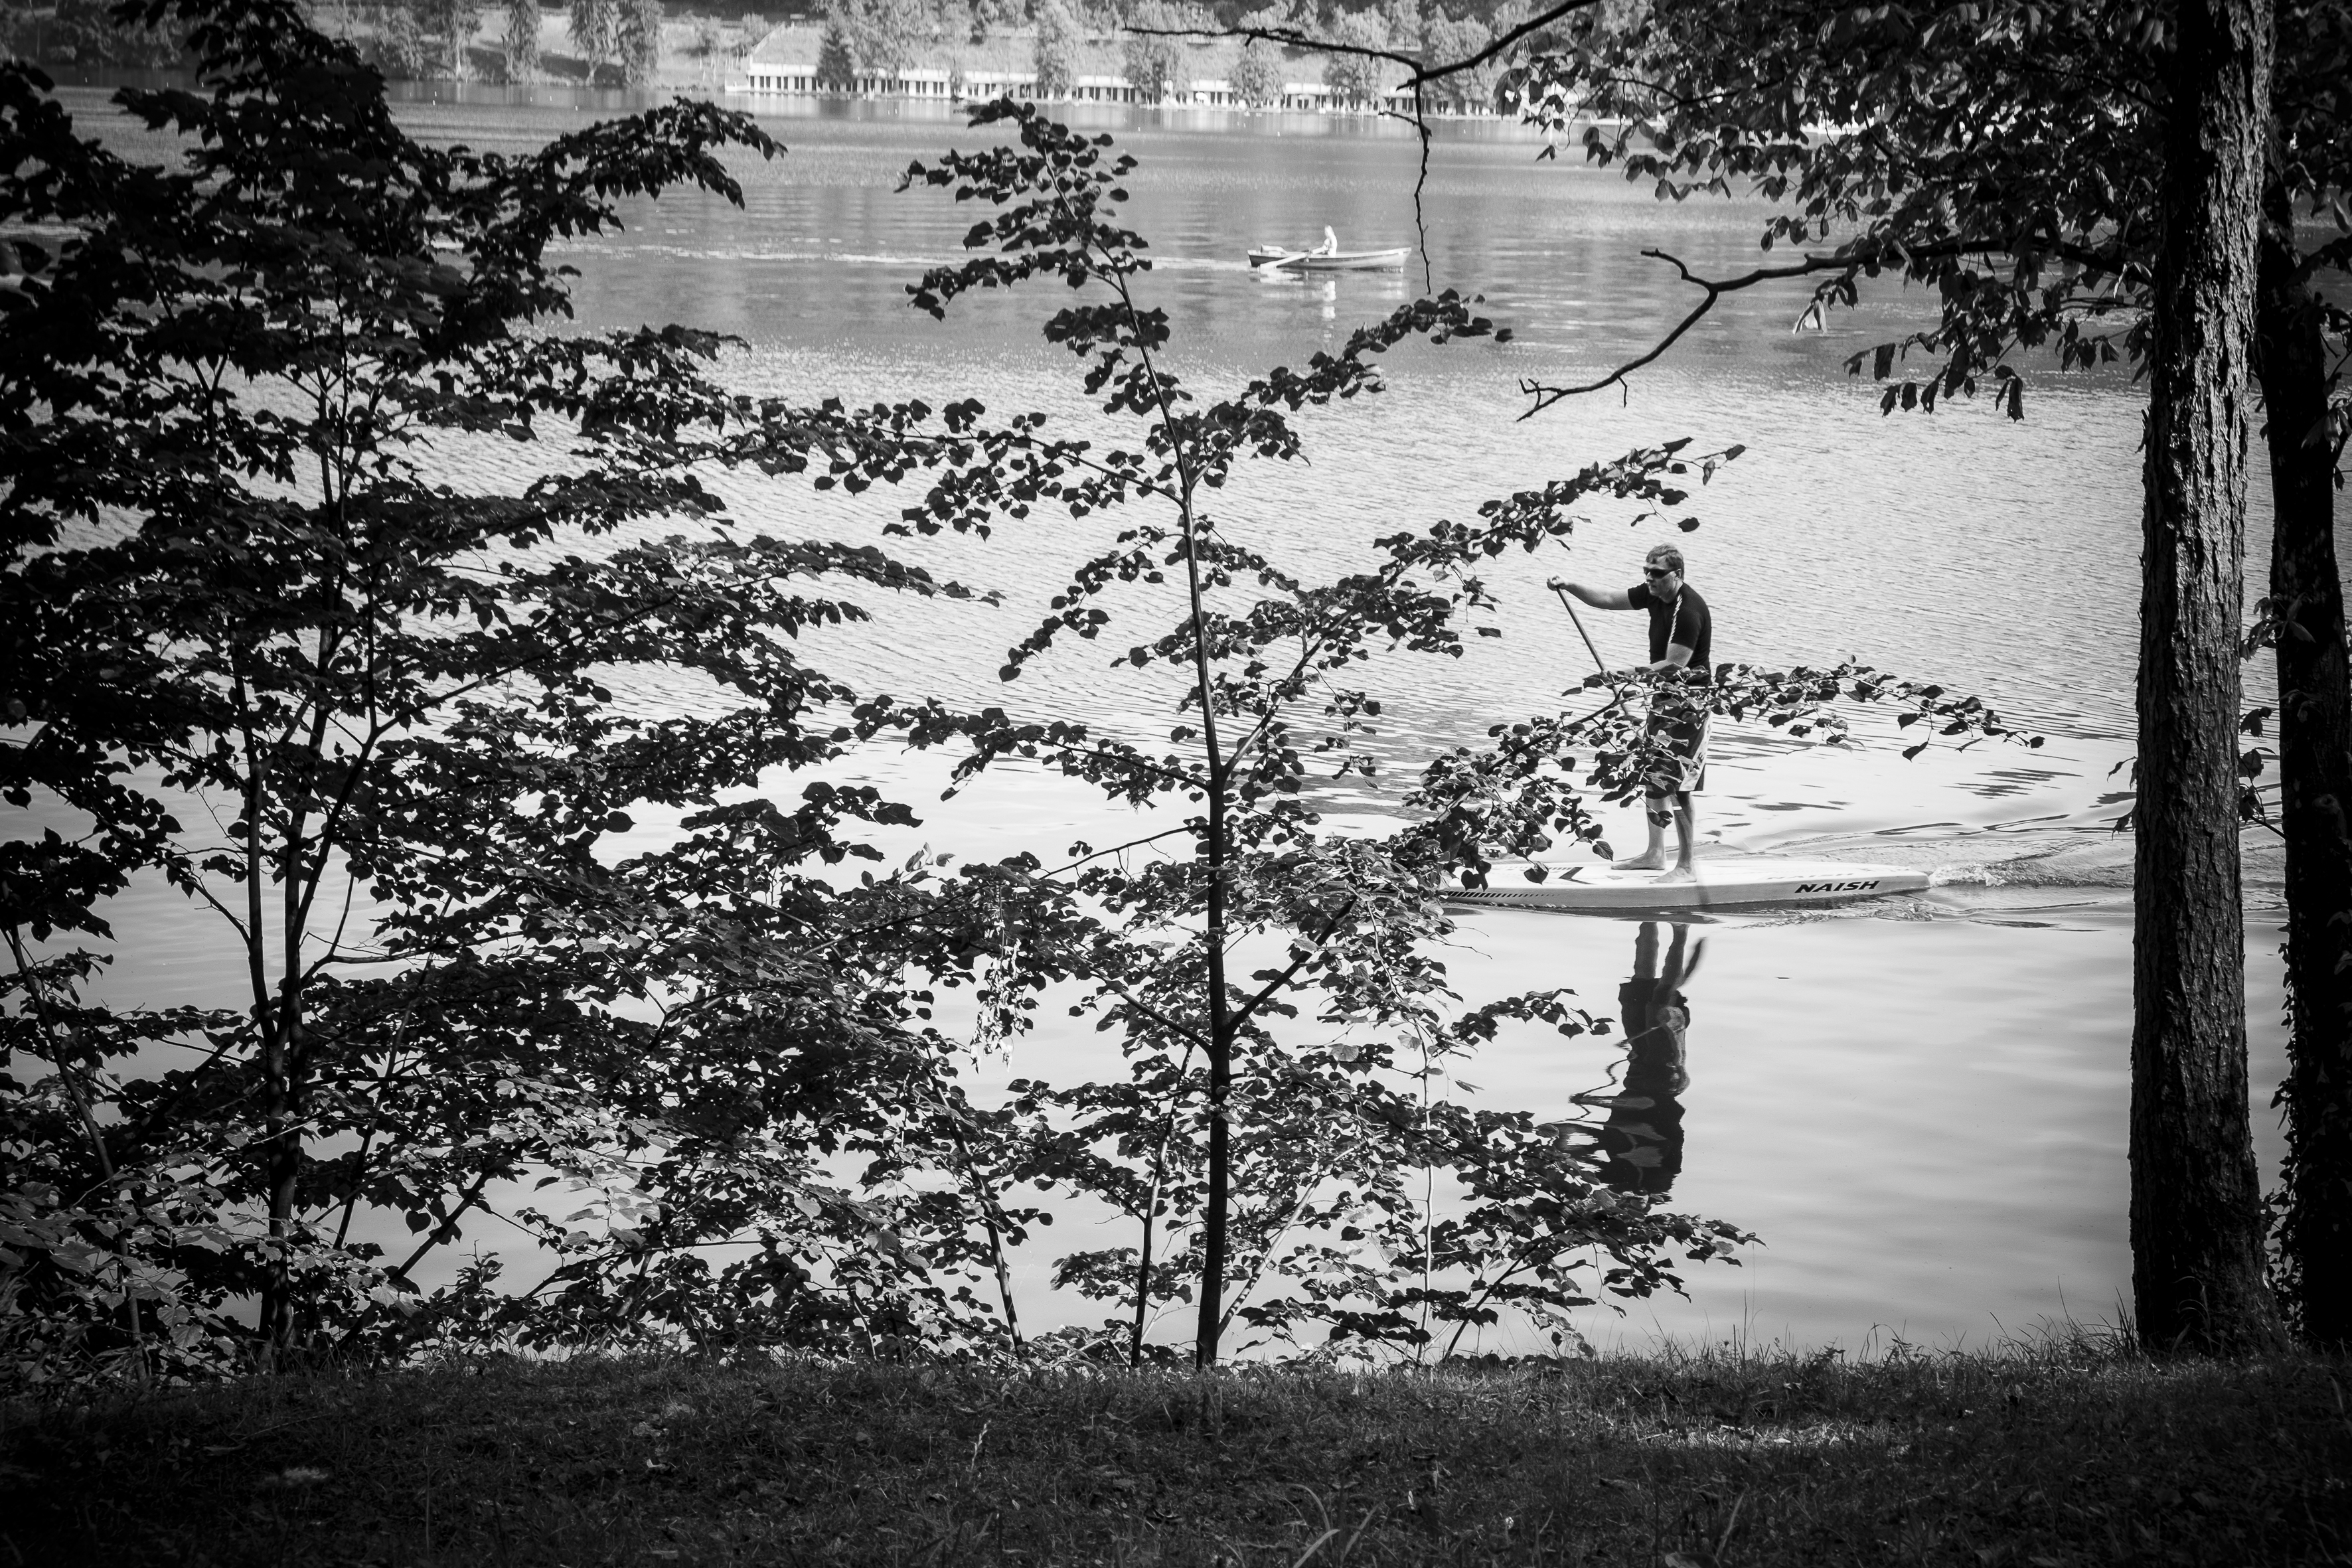
tree, nature, forest, branch, black and white, plant, white, street, photography, leaf, flower, urban, travel, fujifilm, darkness, black, monochrome, season, bw, blackandwhite, blackwhite, ngc, fuji, woodland, habitat, slovenia, fujixt1, fujix, noireblanc, bled, monochrome photography, atmospheric phenomenon, woody plant